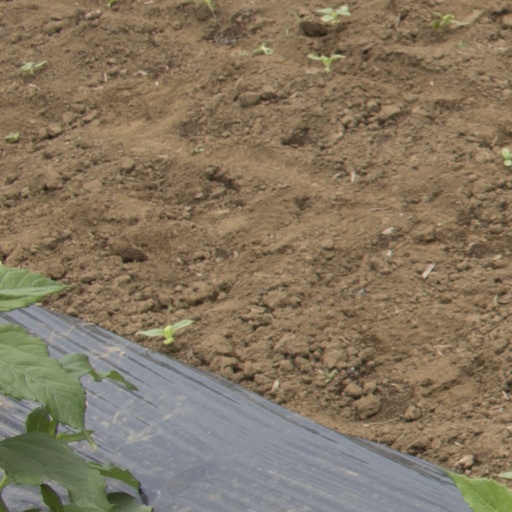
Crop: Jerusalem artichoke